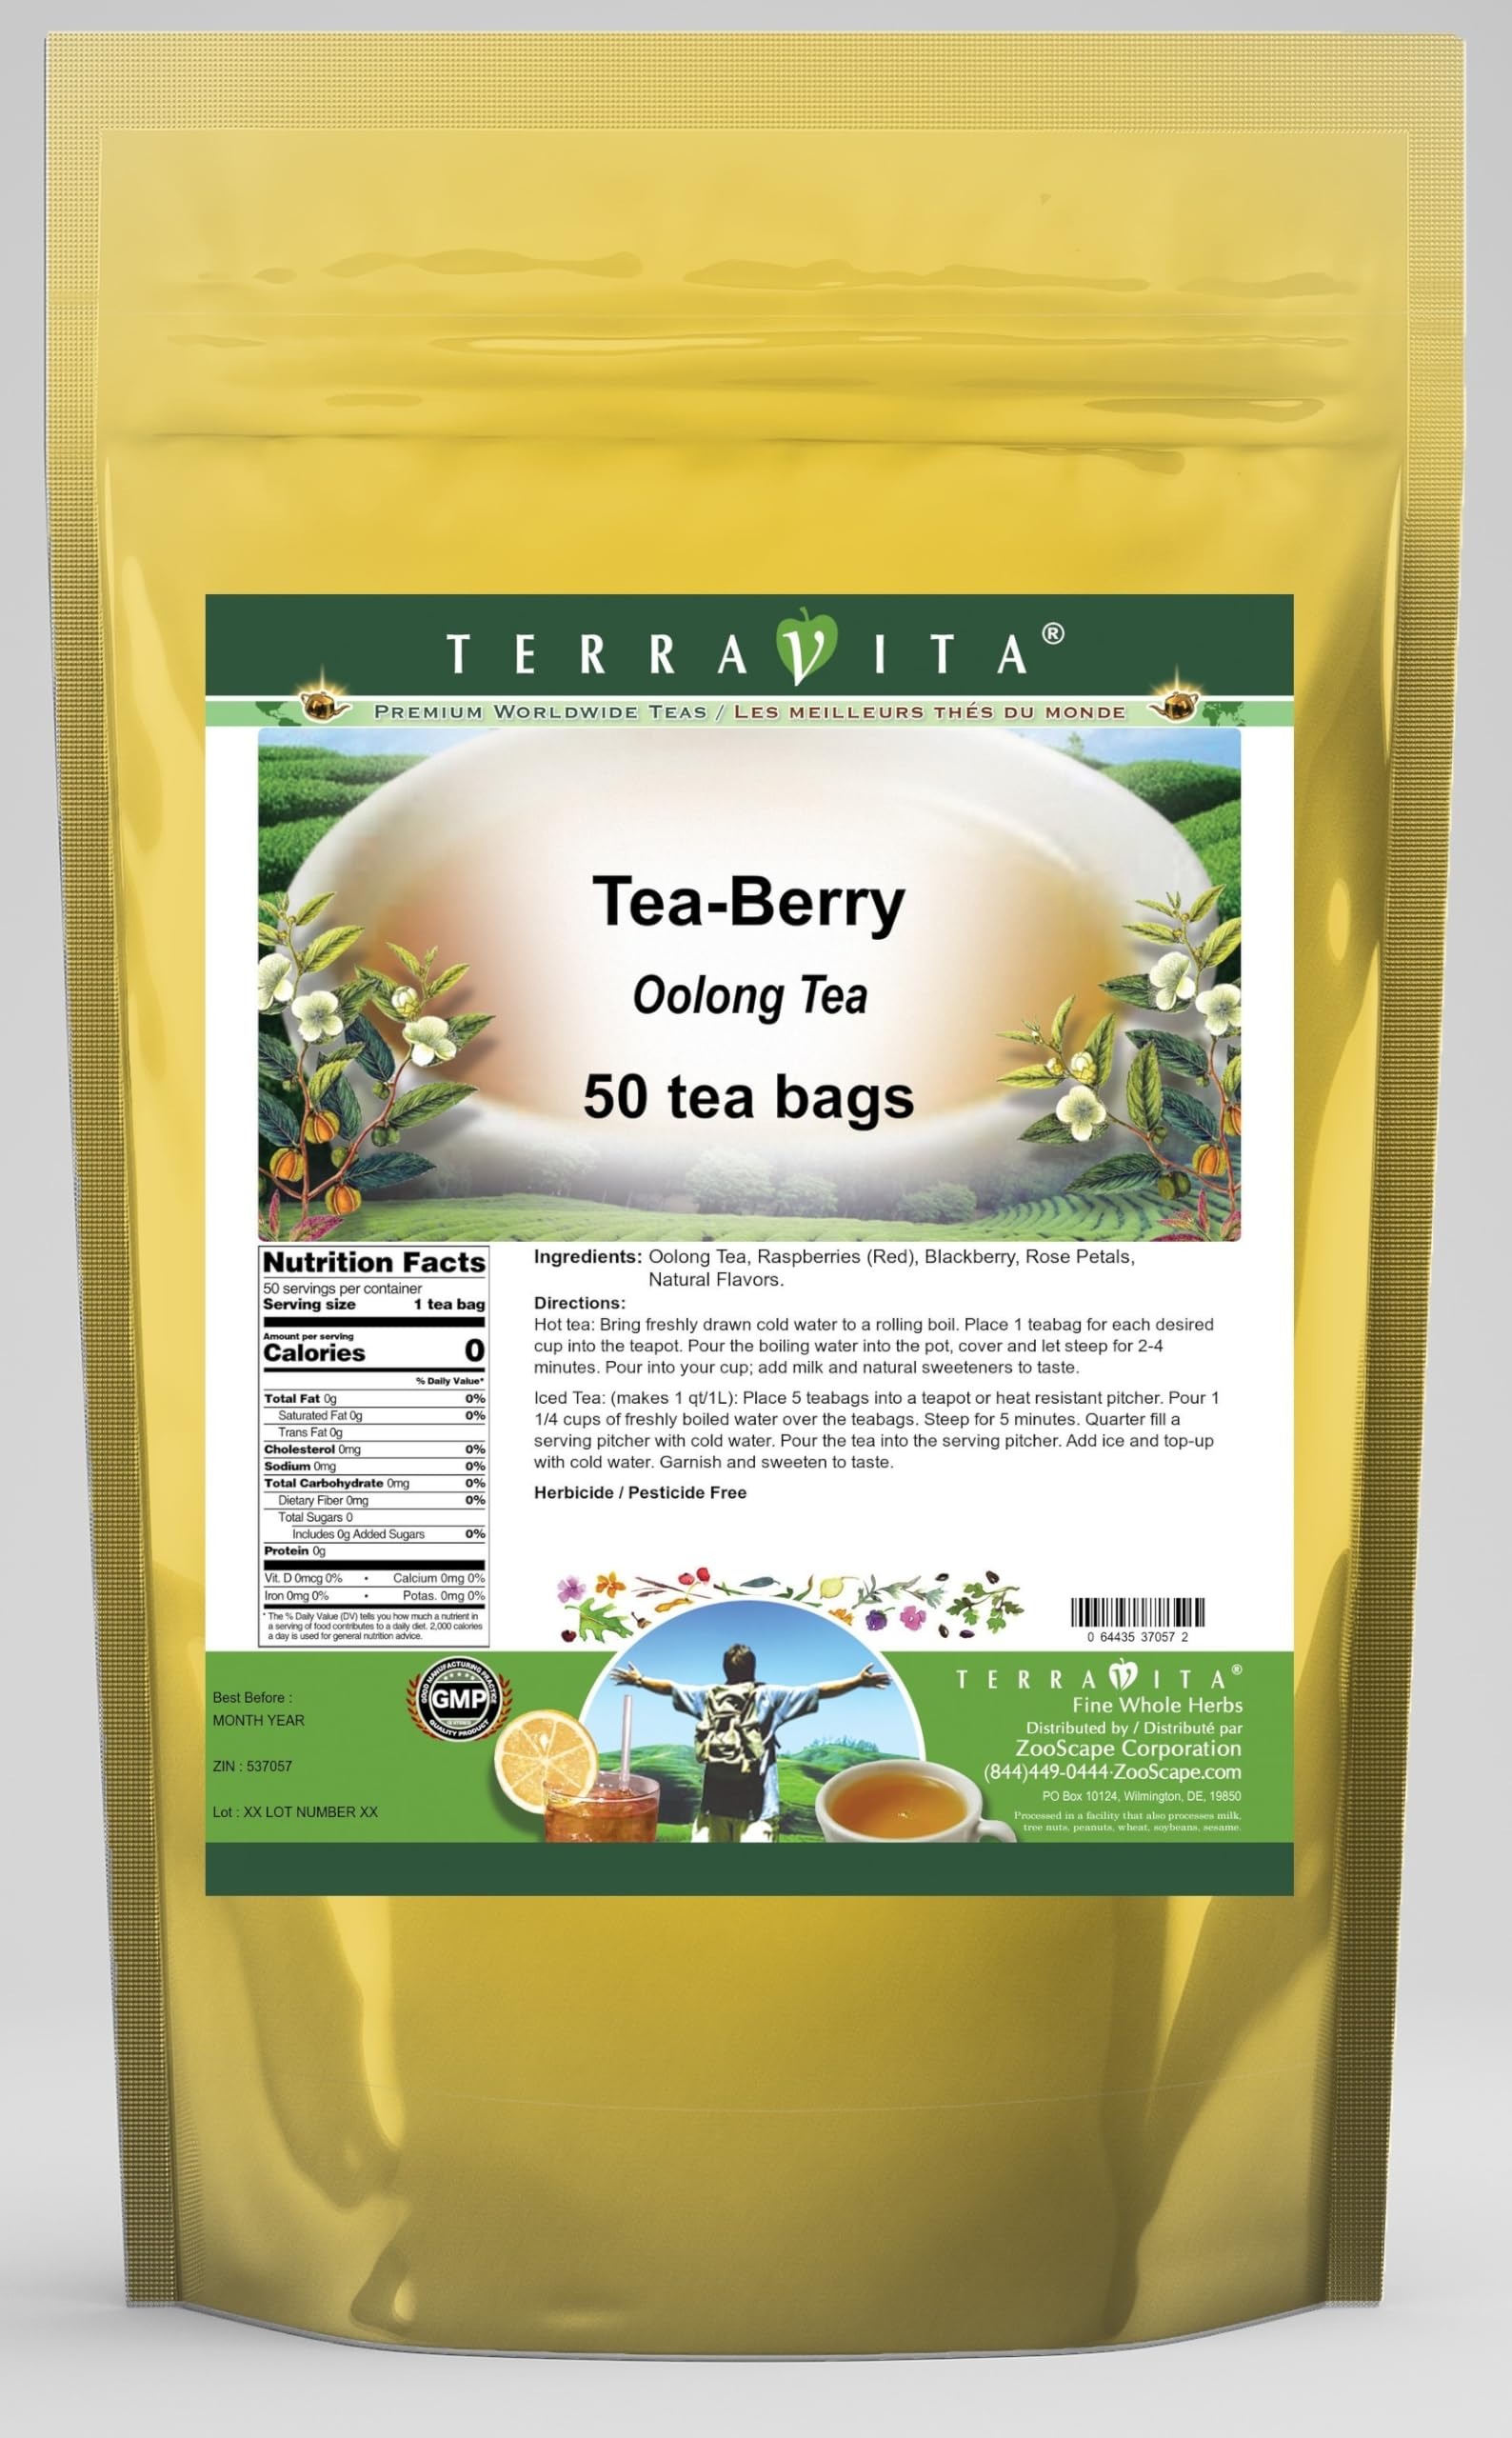
Item Name: Tea-Berry Oolong Tea (50 tea bags, ZIN: 537057)
Bullet Point 1: Our Tea-Berry Oolong Tea is a luxurious flavored Oolong tea with Raspberries (Red), Blackberry and Rose Petals that you can enjoy hot or cold! The Tea-Berry flavor and aroma is wonderful! - Ingredients: Oolong tea, Raspberries (Red), Blackberry, Rose Petals and Natural Tea-berry Flavor.
Bullet Point 2: No fillers.
Bullet Point 3: Manufacturer: TerraVita
Bullet Point 4: Size: 50 tea bags
Bullet Point 5: Oolong Tea Bags - Packed in a convenient upright pouch!
Product Description: Our Tea-Berry Oolong Tea is a luxurious flavored Oolong tea with Raspberries (Red), Blackberry and Rose Petals that you can enjoy hot or cold! The Tea-Berry flavor and aroma is wonderful! - Ingredients: Oolong tea, Raspberries (Red), Blackberry, Rose Petals and Natural Tea-berry Flavor. - Hot tea brewing method: Bring freshly drawn cold water to a rolling boil. Place 1 teabag for each desired cup into the teapot. Pour the boiling water into the pot, cover and let steep for 2-4 minutes. Pour into your cup; add milk and natural sweeteners to taste. - Iced tea brewing method: (to make 1 liter/quart): Place 5 teabags into a teapot or heat resistant pitcher. Pour 1 1/4 cups of freshly boiled water over the teabags. Steep for 5 minutes. Quarter fill a serving pitcher with cold water. Pour the tea into the serving pitcher. Add ice and top-up with cold water. Garnish and sweeten to taste. - TerraVita is an exclusive line of premium-quality, natural source products that use only the finest, purest and most potent ingredients found around the world. TerraVita is hallmarked by the highest possible standards of purity, potency, stability and freshness. All of our products are prepared with the highest elements of quality control, from raw materials through the entire manufacturing process, up to and including the moment that the bottles or bags are sealed for freshness and shipped out to you. Our highest possible standards are certified by independent laboratories and backed by our personal guarantee. - TerraVita exists to meet and ensure your family's health and wellness without the harmful effects of chemicals and health products. We strive to make all of our products affordable and reliable and are constantly searching the market to maintain our affordability and to look for new
Value: 50.0
Unit: Count

Price: 20.08